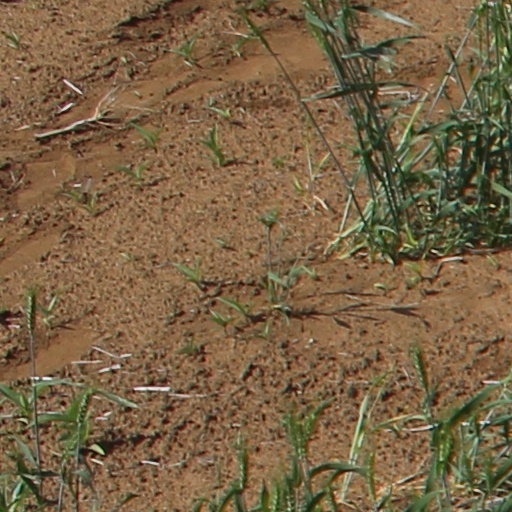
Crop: wheat